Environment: real
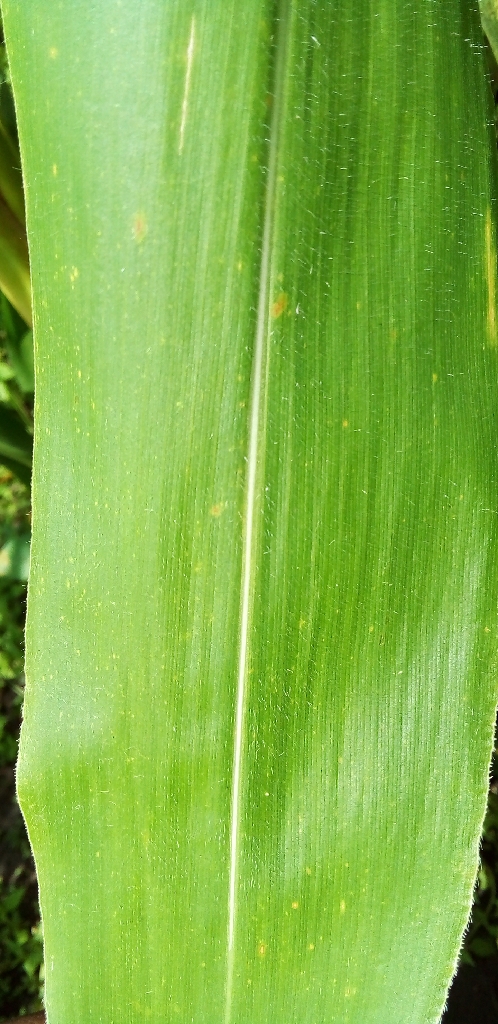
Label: healthy